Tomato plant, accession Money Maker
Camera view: bottom (45 deg); turntable rotation: 240 degrees
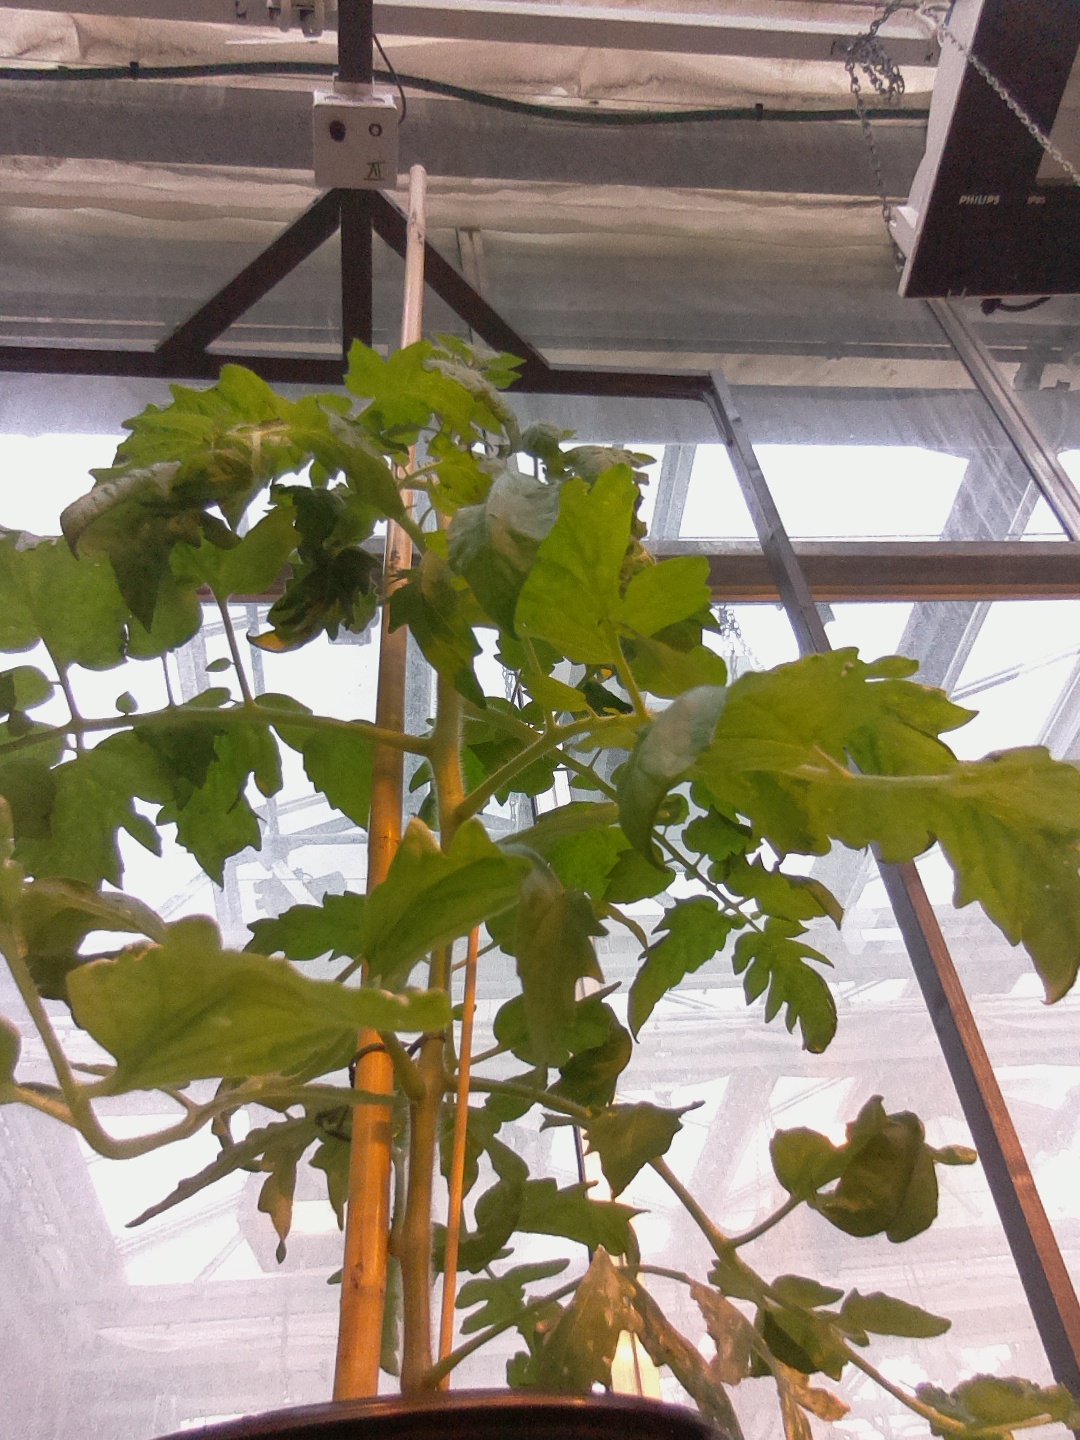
BBCH growth stage 55: 5 inflorescences visible